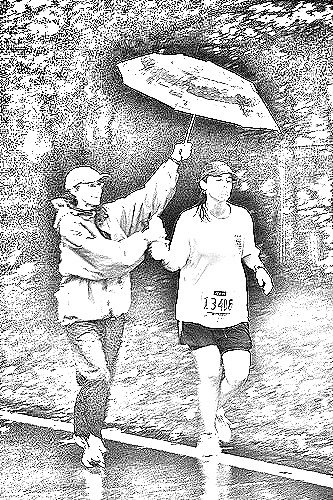
Portrait style: Sketch Portrait